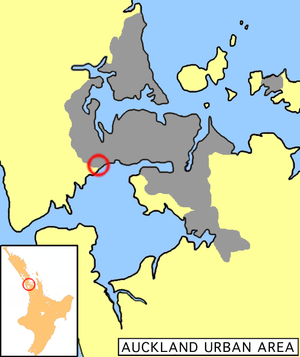
Titirangi est un faubourg d'Auckland, en Nouvelle-Zélande. C'est un quartier résidentiel relativement riche, situé à 13 km au sud-ouest, du centre-ville, à l'extrémité sud des chaînes Waitakere. En maori, « Titirangi » signifie « longues traînées de nuages dans le ciel », mais il est souvent interprété comme « lisière des cieux ».